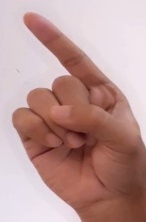
ASL sign: Z